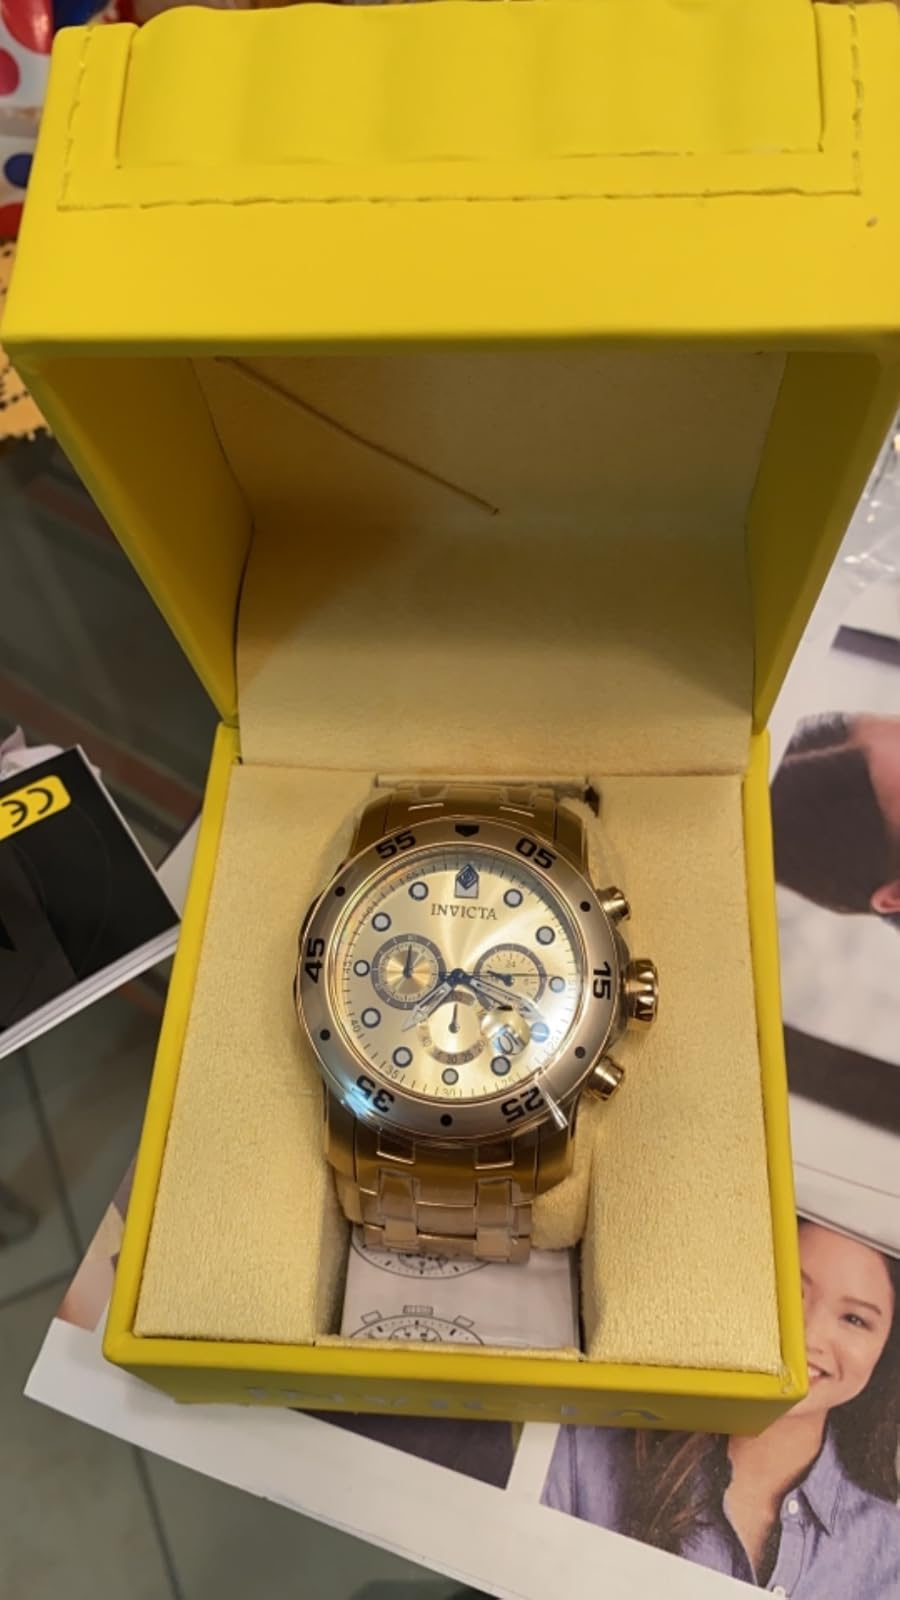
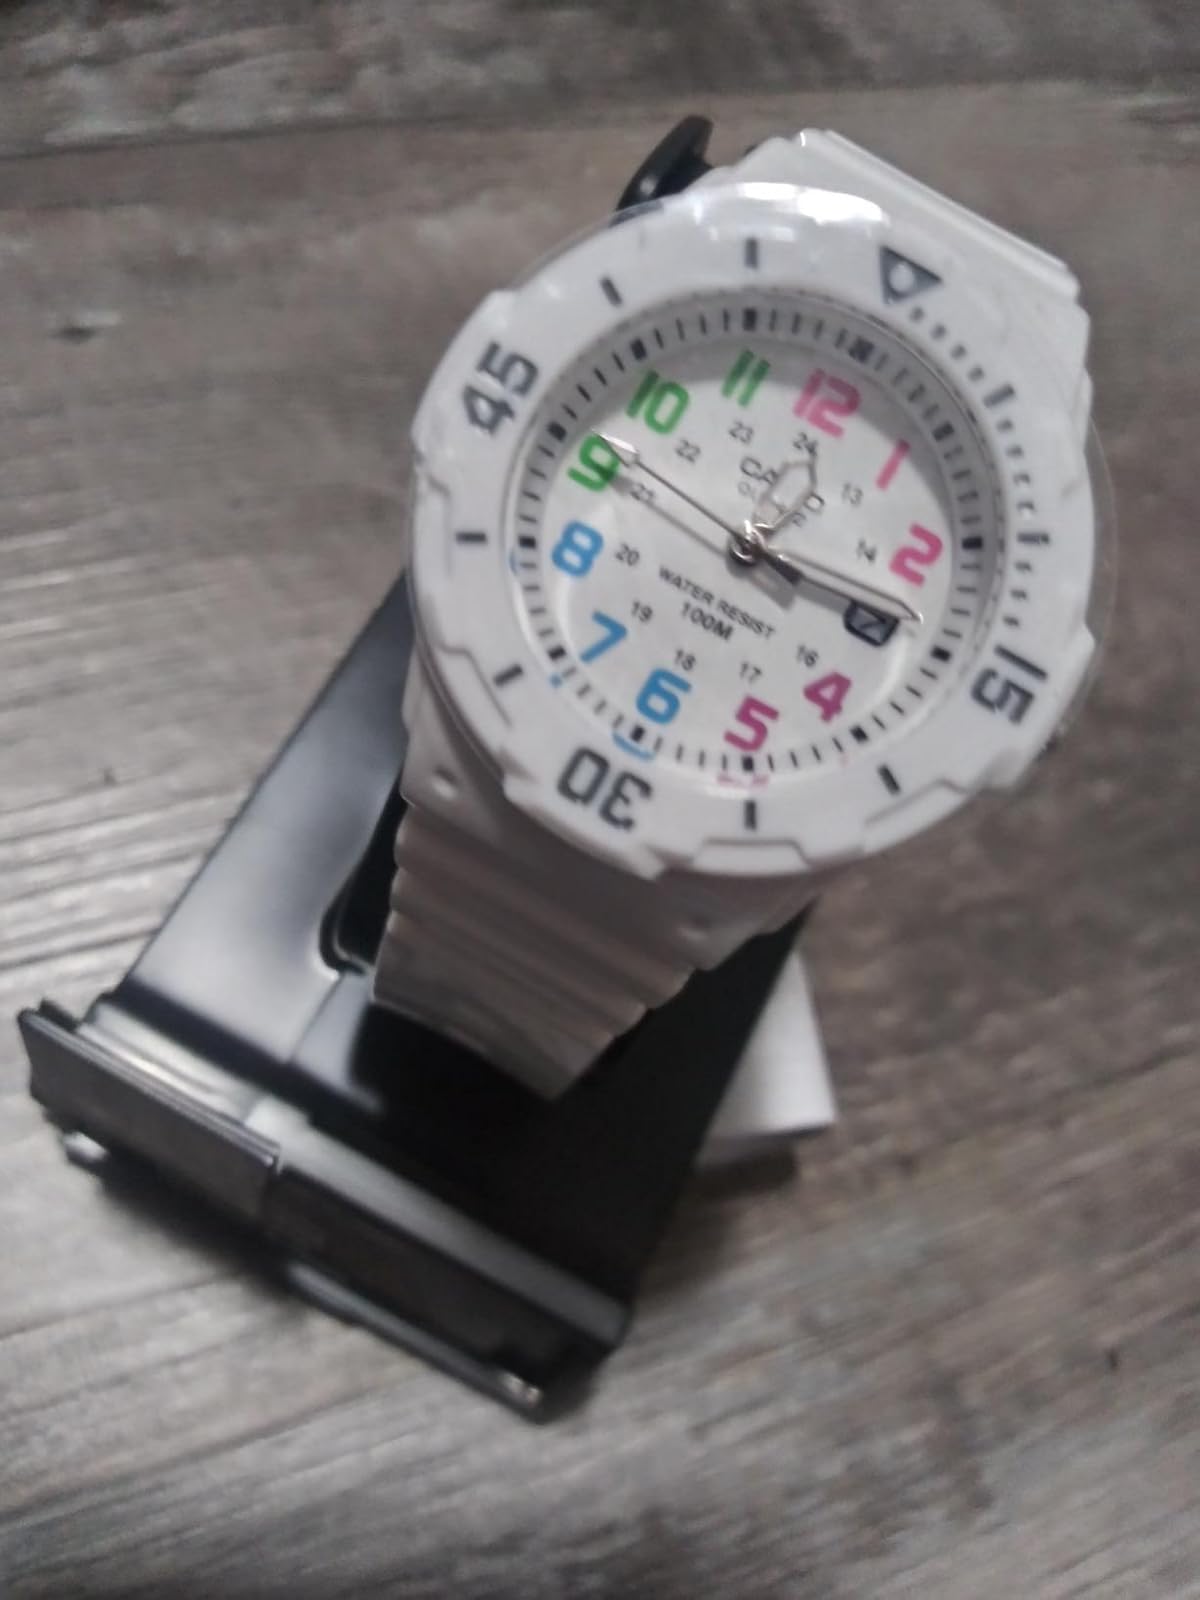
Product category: accessories_watch
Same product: no